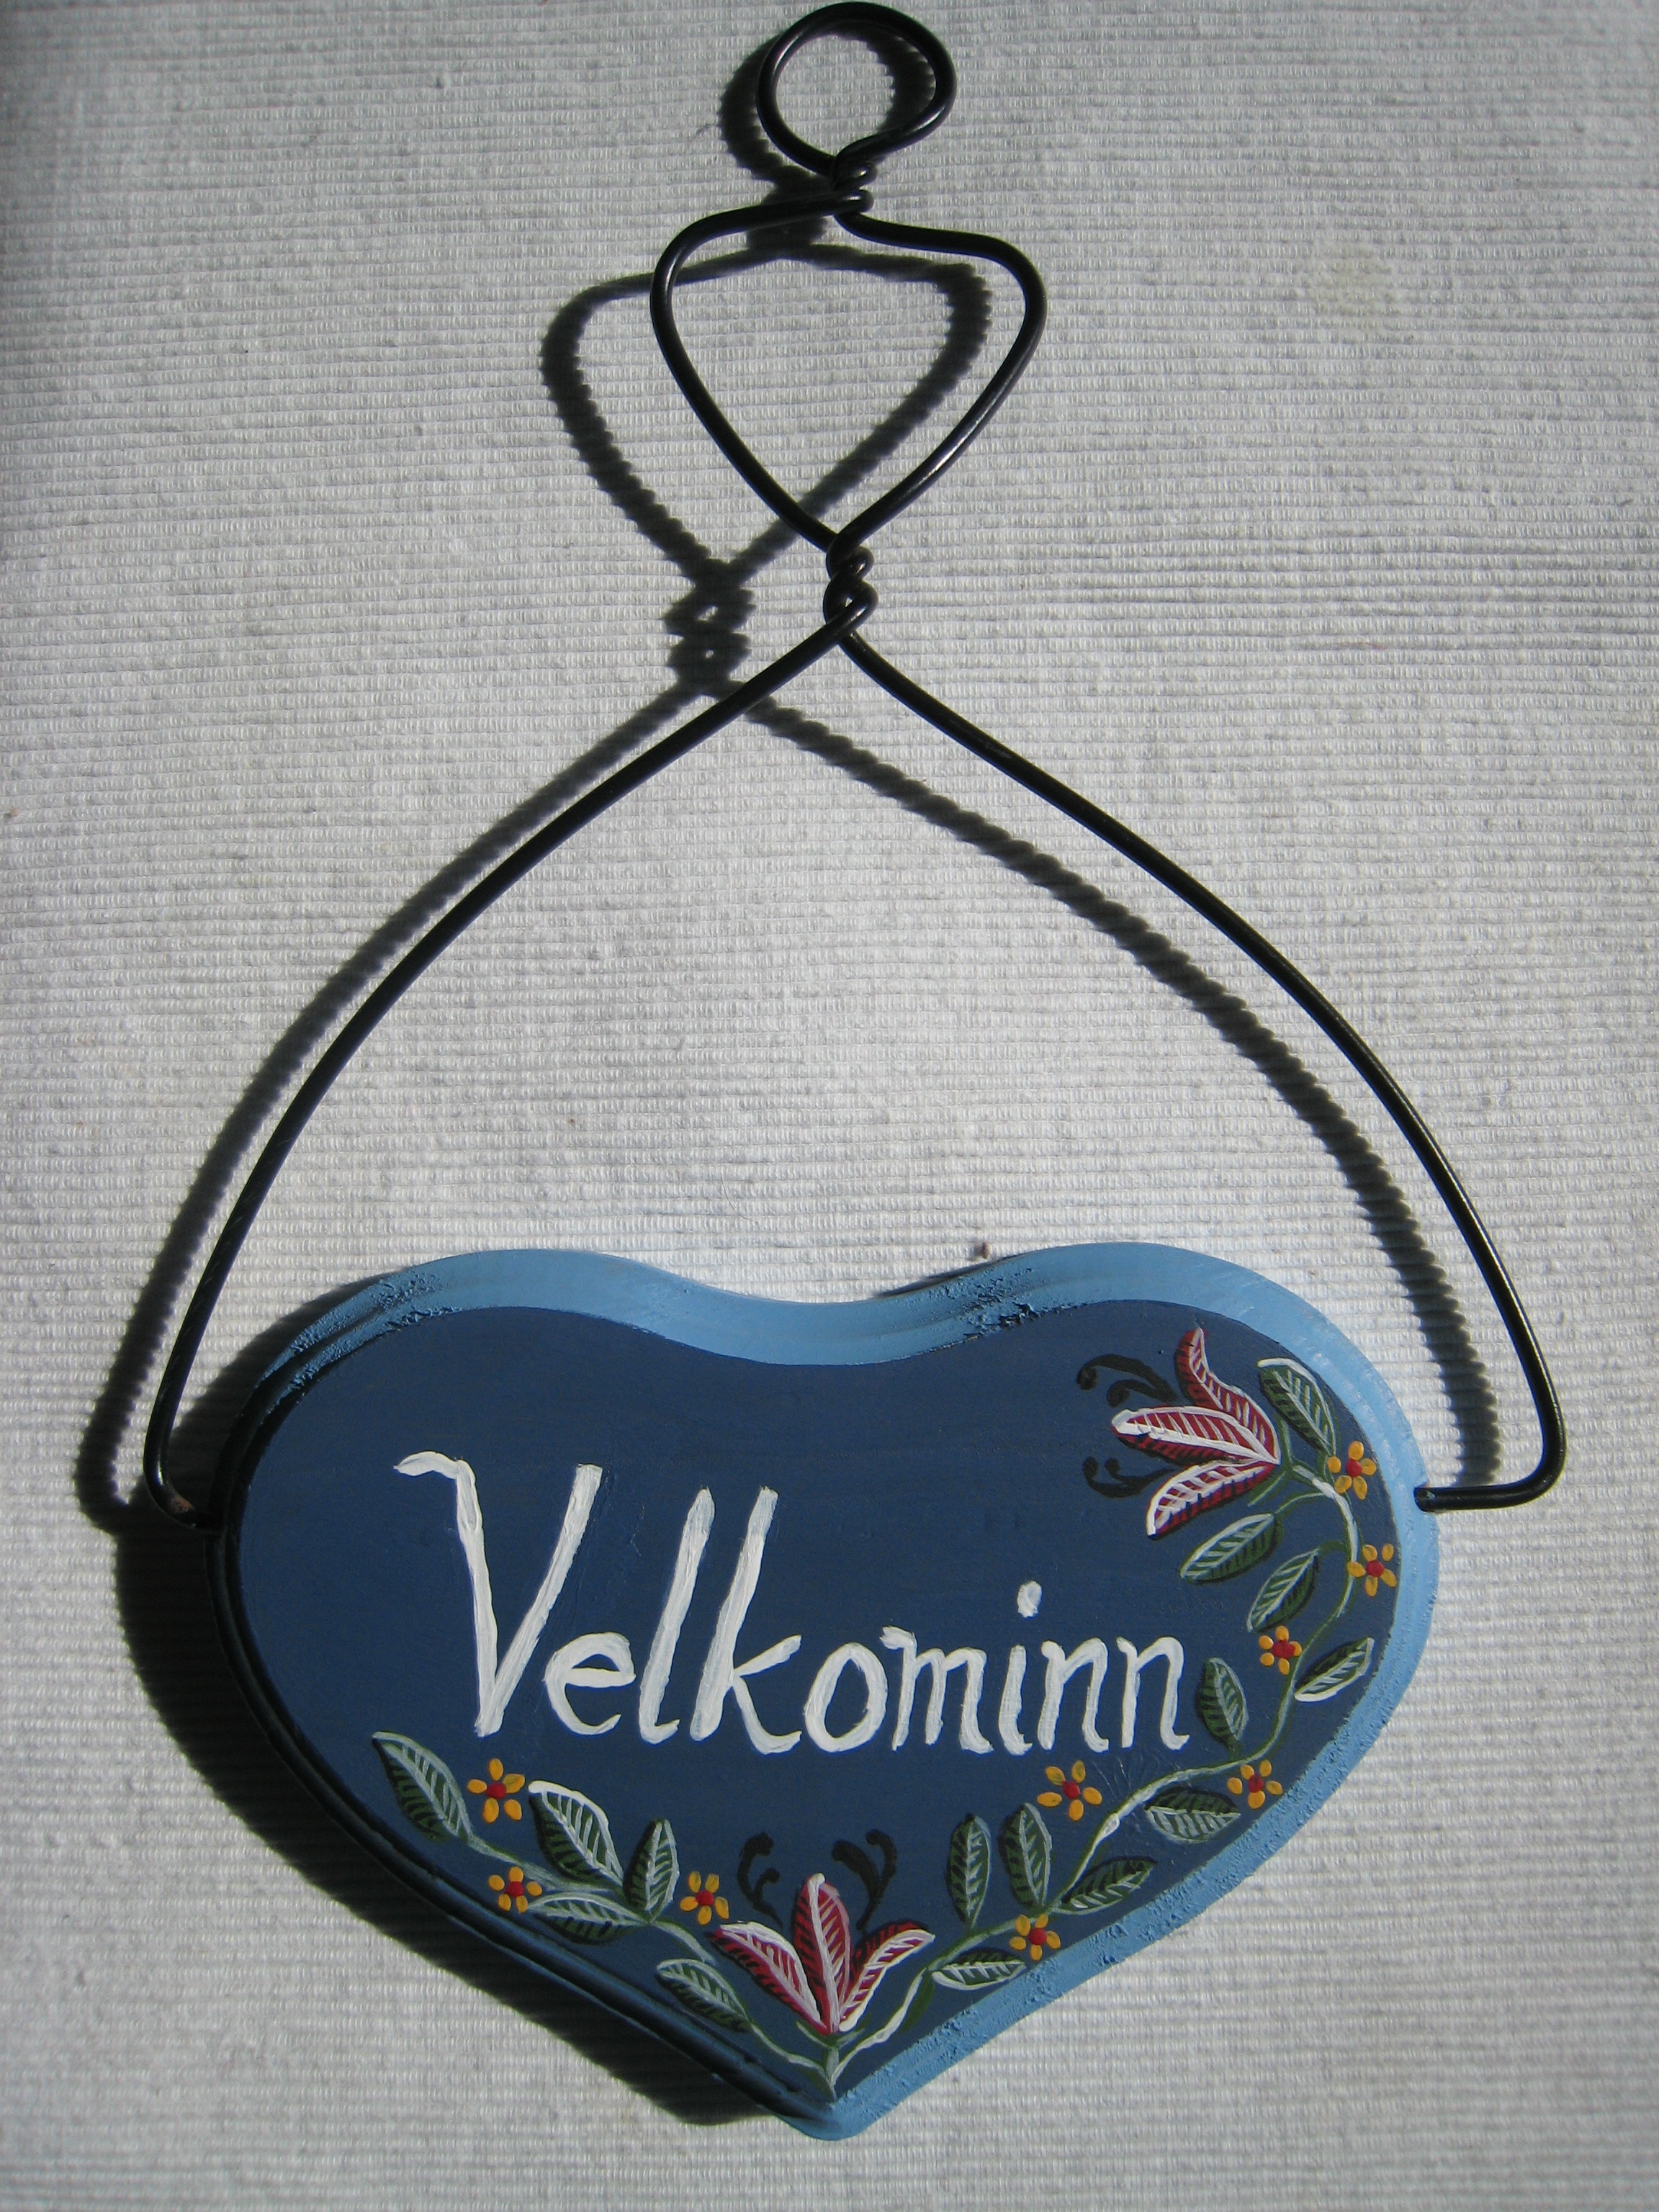
sign, shop, product, art, welcome, door plate, velkominn